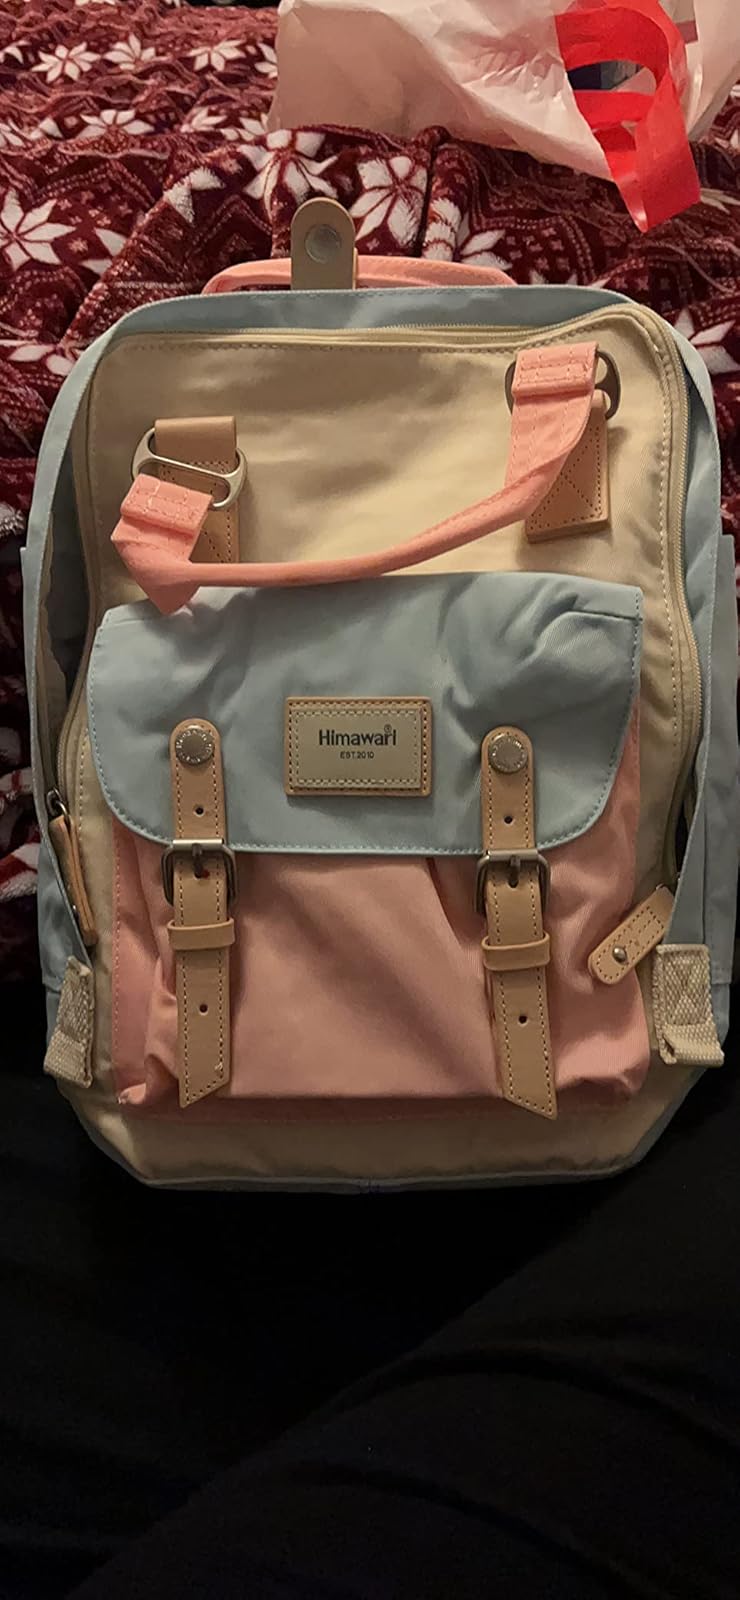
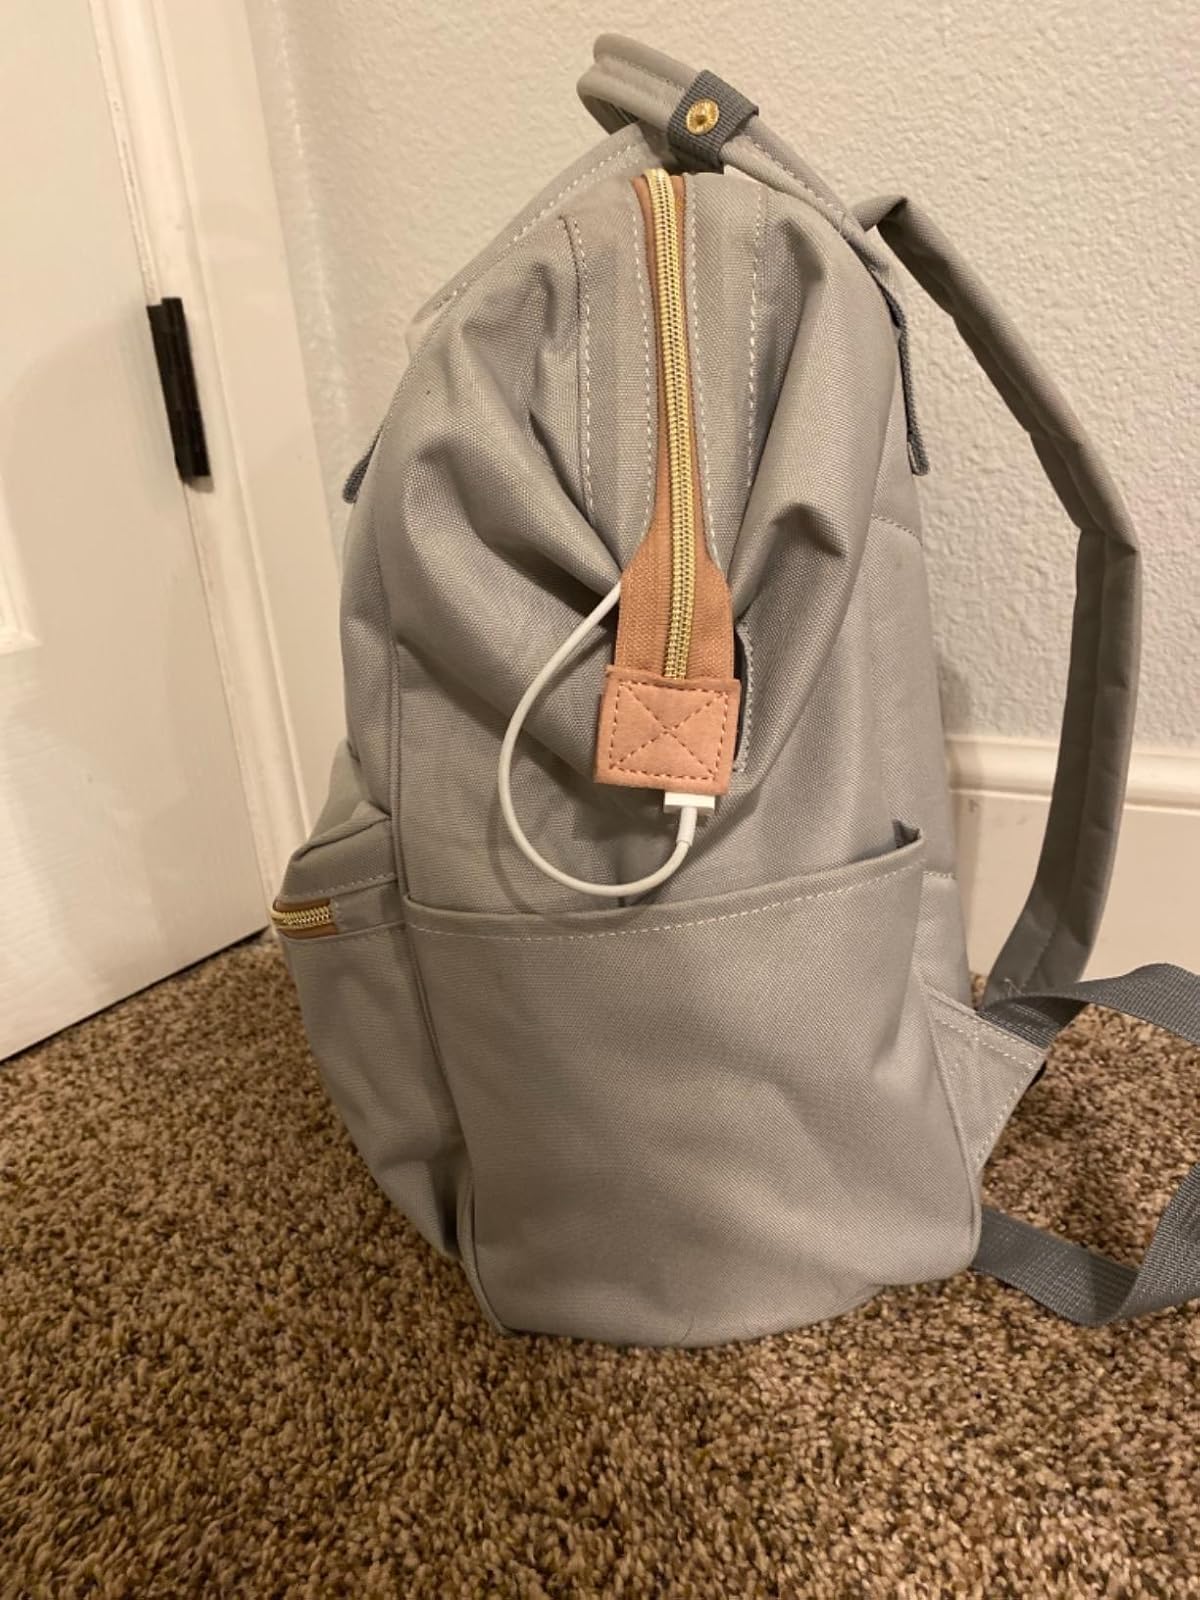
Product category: bag
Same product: no